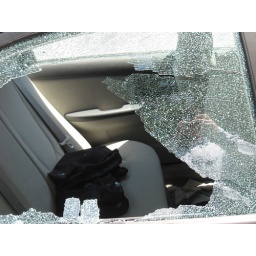
window smashed by plant ops crew